SS Lane Victory

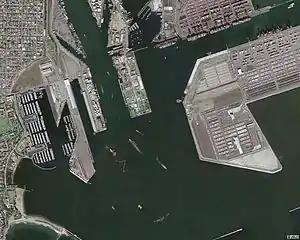
USGS Satellite picture taken March 29, 2004. SS "Lane Victory" is now at the near end of the dock on the left side. Berth 49 is to the left of the boat with the zig-zag white wake trail.

"Lane Victory" has been used in a number of movies, TV shows and commercials because of her excellent working condition. The ship's wakes were used in the 1997 blockbuster movie "Titanic" for the titular ocean liner's wakes. She also served as the setting for the climax of the comedy film "The Pest" the same year.